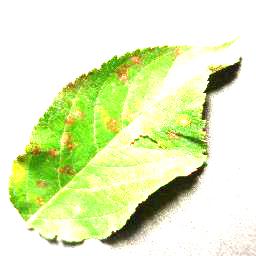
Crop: apple
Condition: cedar_rust